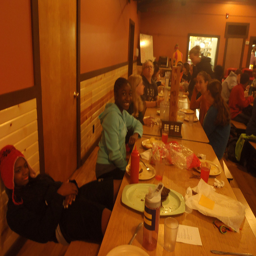
a group of people sit along a large dinging table
A long table with some kids sitting at it

A group of young diners at a long set of tables.
Some people sit together at a table to eat.
A group of young people eating in what appears to be a school cafeteria.